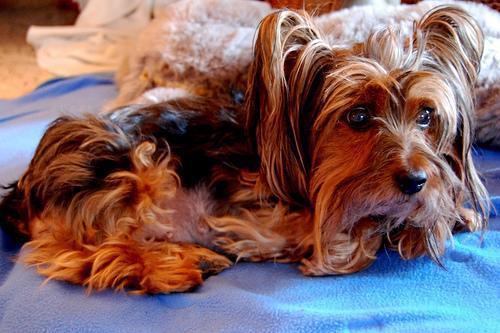
silky_terrier